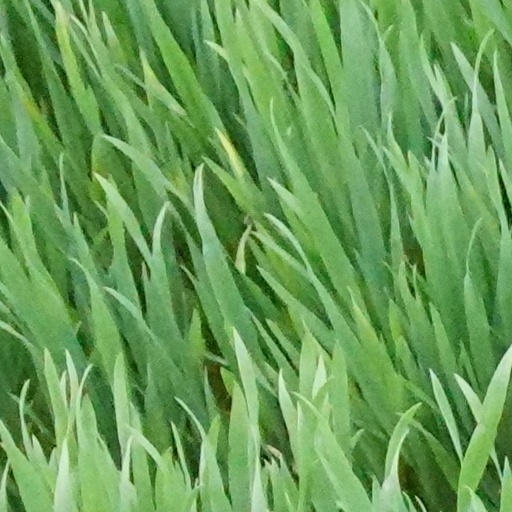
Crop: wheat